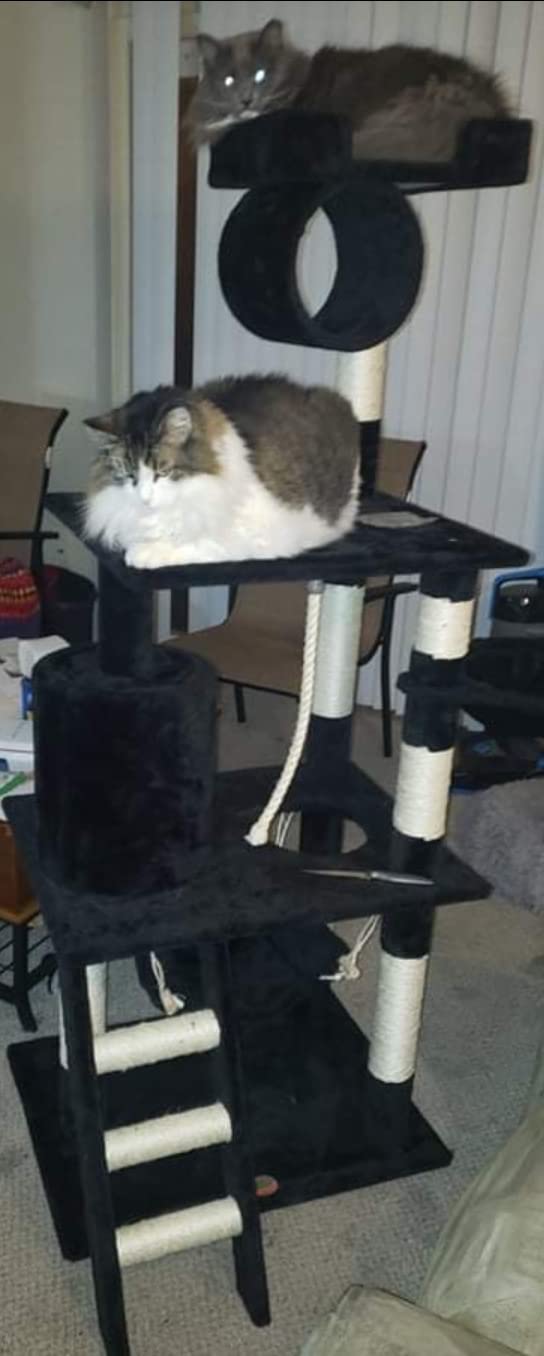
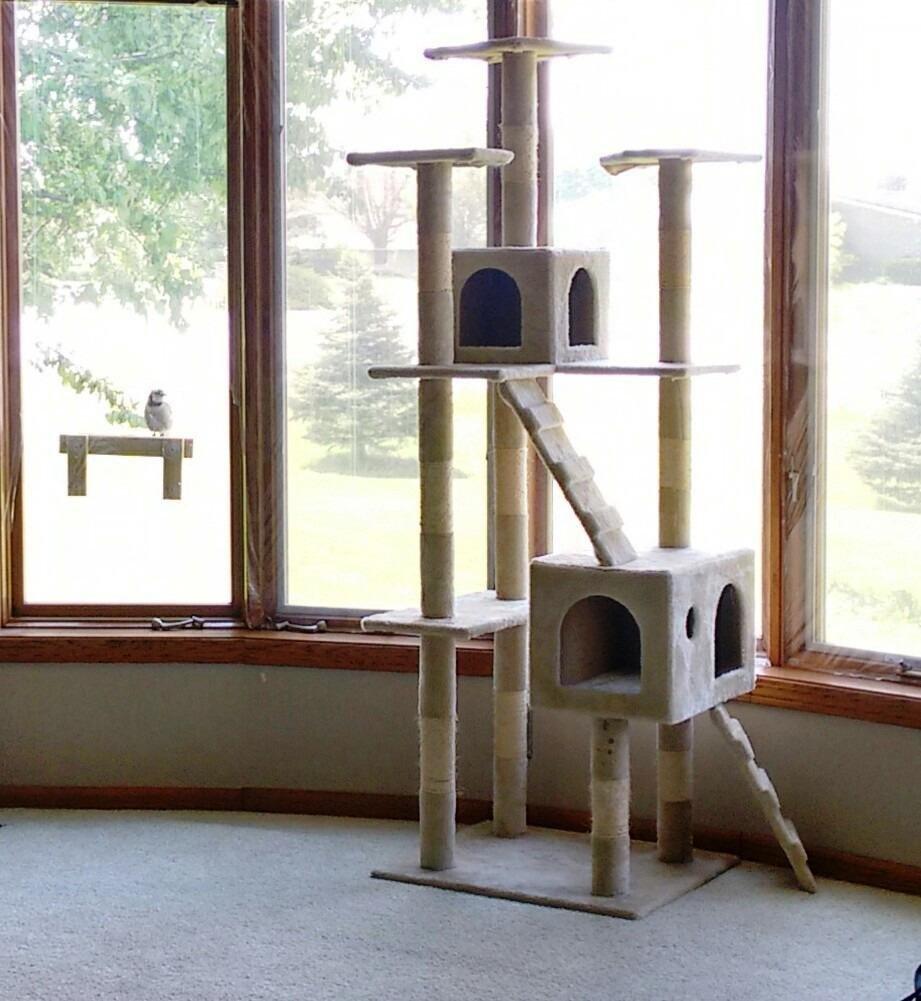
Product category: items_cat tree
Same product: no